Mayaguez incident

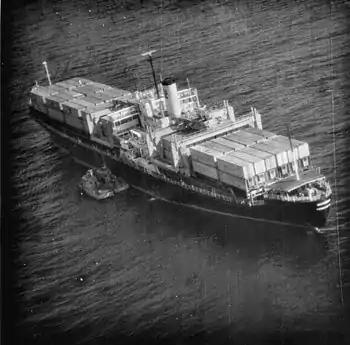
An aerial surveillance photo showing two Khmer Rouge Swift Boats during the initial seizing of the

On 13 May Burns and his Seventh Air Force staff developed a contingency plan to retake "Mayaguez" using an assault force composed of men of the USAF 56th Security Police Squadron. 75 volunteers from the 56th would be dropped onto the containers on the decks of "Mayaguez" on the morning of 14 May. In preparation for this assault five HH-53s and seven CH-53s were ordered to proceed to U-Tapao for staging. At approximately 21:15, one of the 21st SOS CH-53s (68-10933, call sign "Knife 13") crashed en route to U Tapao, killing 18 security police and its five-man crew.